Oranmore railway station

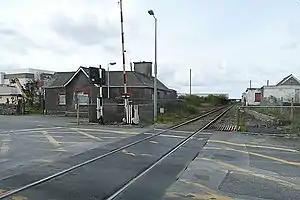
Level crossing at Oranmore

Oranmore railway station is a railway station that serves the town of Oranmore and its surrounding areas in County Galway, Ireland.